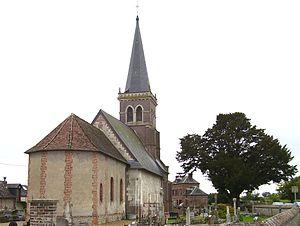
Église de Saint-Pierre-de-Salerne (Eure, Haute-Normandie).
Saint-Pierre-de-Salerne est une commune française située dans le département de l'Eure, en région Normandie.